Landing helicopter dock

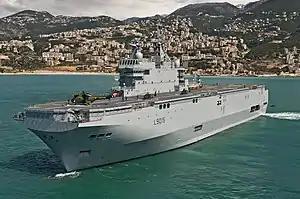
"French ship Dixmude (L9015)" in Jounieh bay, Lebanon 2012.

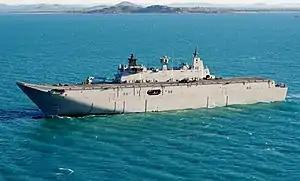
"HMAS Canberra", a "Canberra-class landing helicopter dock" from the Royal Australian Navy.

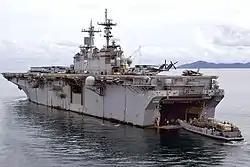
performing a stern gate mating with a landing craft.

A landing helicopter dock (LHD) is a multipurpose amphibious assault ship that is capable of operating as a helicopter carrier and also has a well deck for supporting landing crafts. LHD vessels are built with a full flight deck similar in appearance to a light aircraft carrier to operate VTOL rotorcrafts such as utility and attack helicopters, and can also support tiltrotor aircraft (such as the MV-22 Osprey) and VSTOL fixed-wing aircraft (such as the AV-8 Harrier and the F-35B Lightning II). Some future designs might even support CATOBAR operations for light aircraft and UCAVs via aircraft catapults and arresting gears.